The Lady with the Tiger Skin

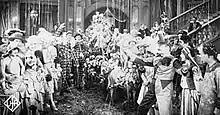
Scene from a film

The Lady with the Tiger Skin (German: Die Dame mit dem Tigerfell) is a 1927 German silent film directed by Willi Wolff and starting Ellen Richter, Mary Kid and Georg Alexander.